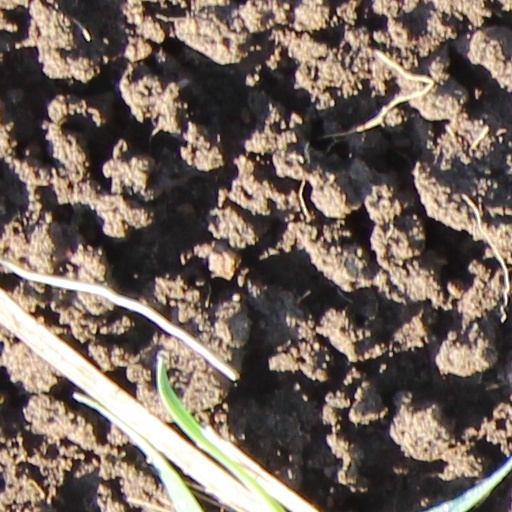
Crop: wheat